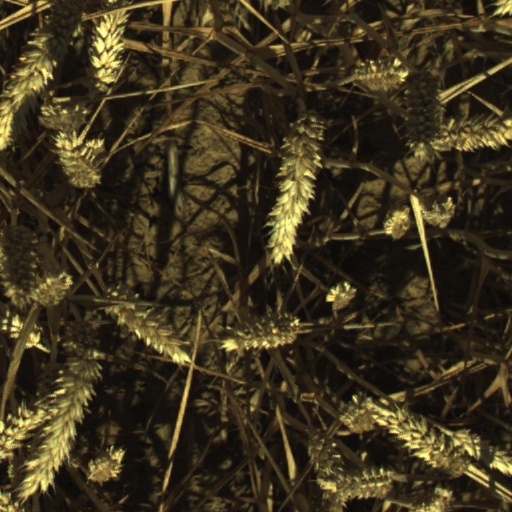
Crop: wheat